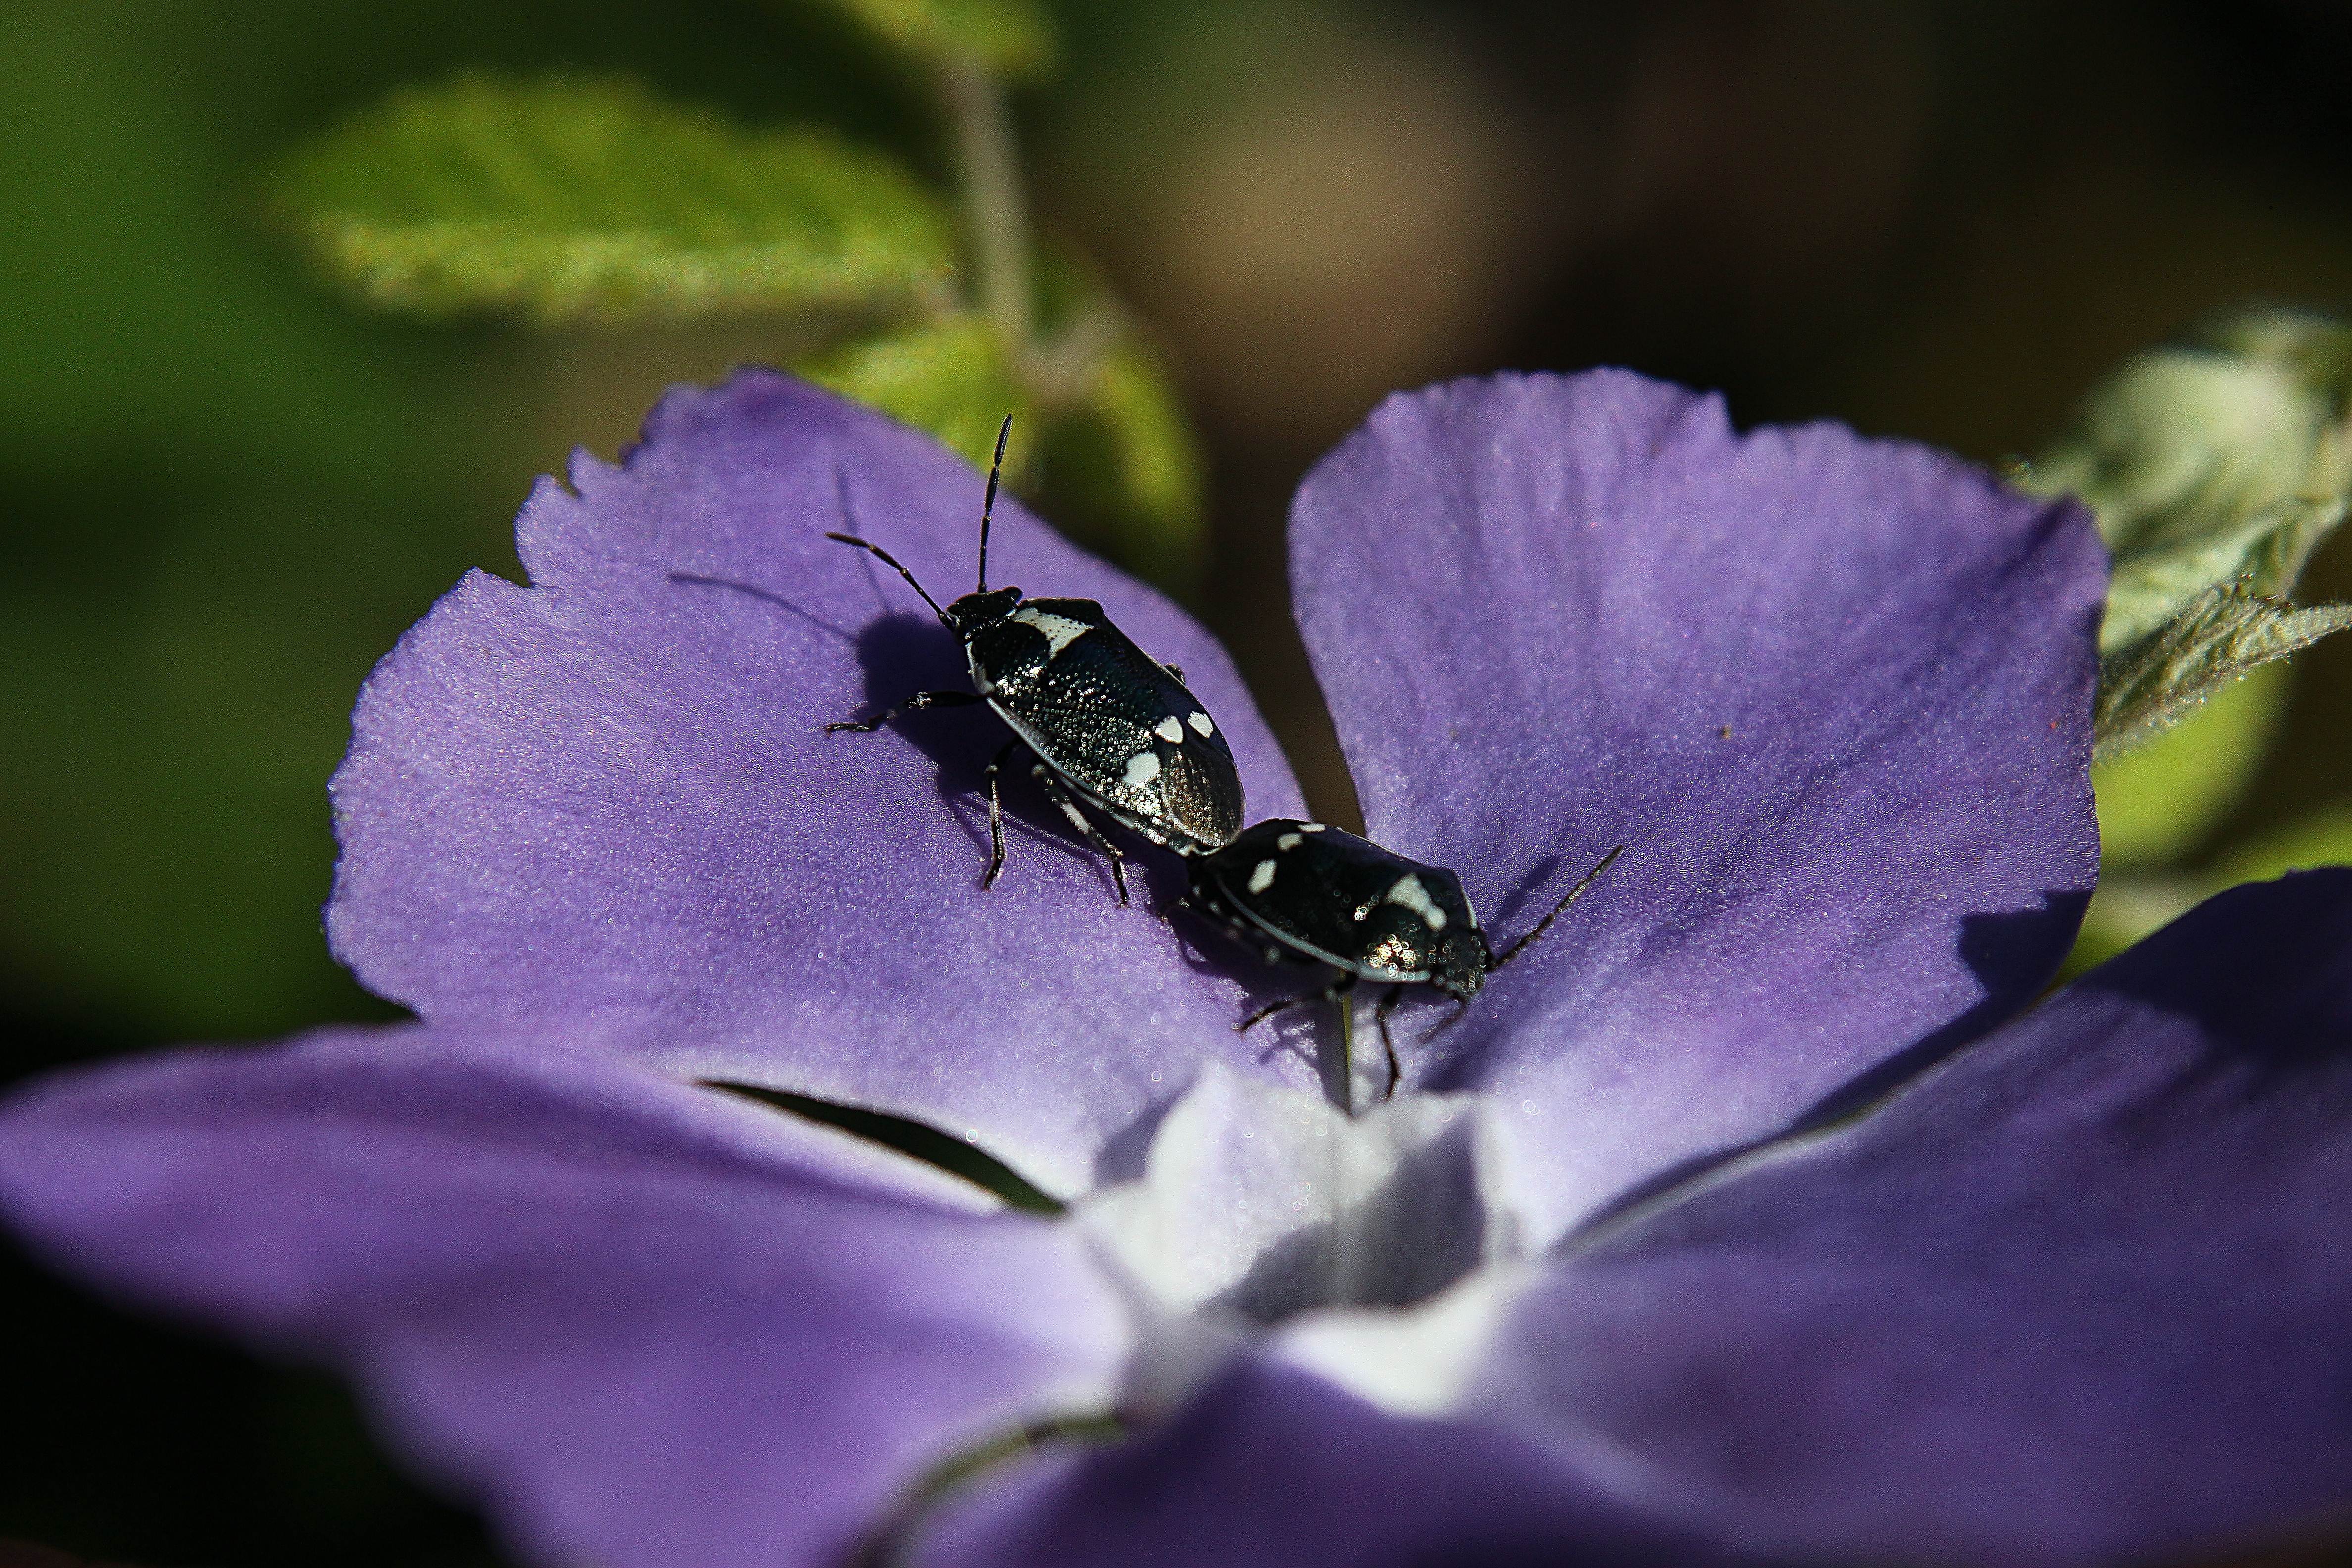
nature, blossom, plant, photography, flower, purple, petal, insect, macro, flora, fauna, invertebrate, wildflower, close up, animals, bee, bumblebee, nectar, ggl1, animales, canoneos500d, macro photography, honey bee, pollinator, membrane winged insect